Transition metal carboxylate complex

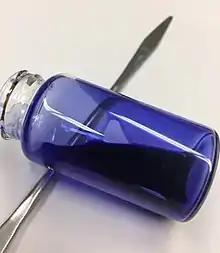
65% Solution of cobalt(II) bis(2-ethylhexanoate) in mineral spirits, tilted vial to illustrate color and viscosity.

Like naphthenic acid, 2-ethylhexanoic acid forms lipophilic complexes that are used in organic and industrial chemical synthesis. They function as catalysts in polymerizations as well as for oxidation reactions as oil drying agents.